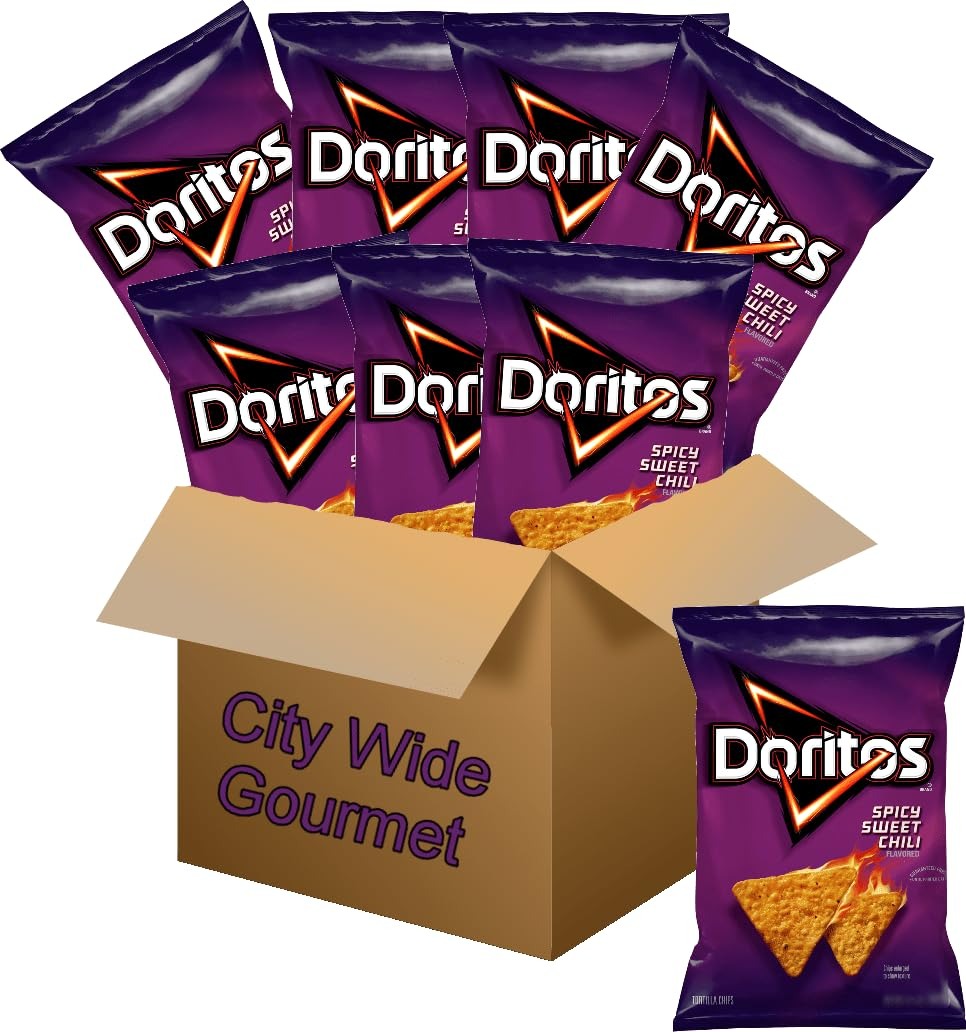
Item Name: Doritos Spicy Sweet Chili Flavored Tortilla Chips, 1.75 ounce bags (Pack of 8), Bundled by City Wide Gourmet
Bullet Point 1: PACK CONTENTS: Set of 8 individual bags of Doritos Spicy Sweet Chili flavored tortilla chips, each bag containing 1.75 ounces for convenient portion control and freshness.
Bullet Point 2: FLAVOR PROFILE: Perfect balance of spicy chili heat and subtle sweetness in every crunchy bite, delivering a uniquely satisfying snacking experience.
Bullet Point 3: Large single-serving size bags, enough to staisfy an adult sized craving.
Product Description: Satisfy your craving for bold flavors with Doritos Spicy Sweet Chili Flavored Tortilla Chips, now conveniently packaged in eight 1.75-ounce bags. Perfect for portion control and on-the-go snacking, these tortilla chips deliver an exciting fusion of chili heat and subtle sweetness in every crunchy bite. The multipack format ensures your snacks stay fresh and makes it easy to pack for lunches, road trips, or afternoon breaks. Each serving contains 150 calories and provides a satisfying combination of 2g of protein and 18g of carbohydrates. Made with corn and a carefully crafted blend of spices including garlic powder, onion powder, and paprika extracts, these dairy-free chips offer a uniquely balanced flavor profile that will keep you coming back for more. The individual bags are ideal for maintaining freshness and controlling portions, making them perfect for both personal snacking and sharing at gatherings.
Value: 14.0
Unit: Ounce

Price: 14.88